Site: saxony
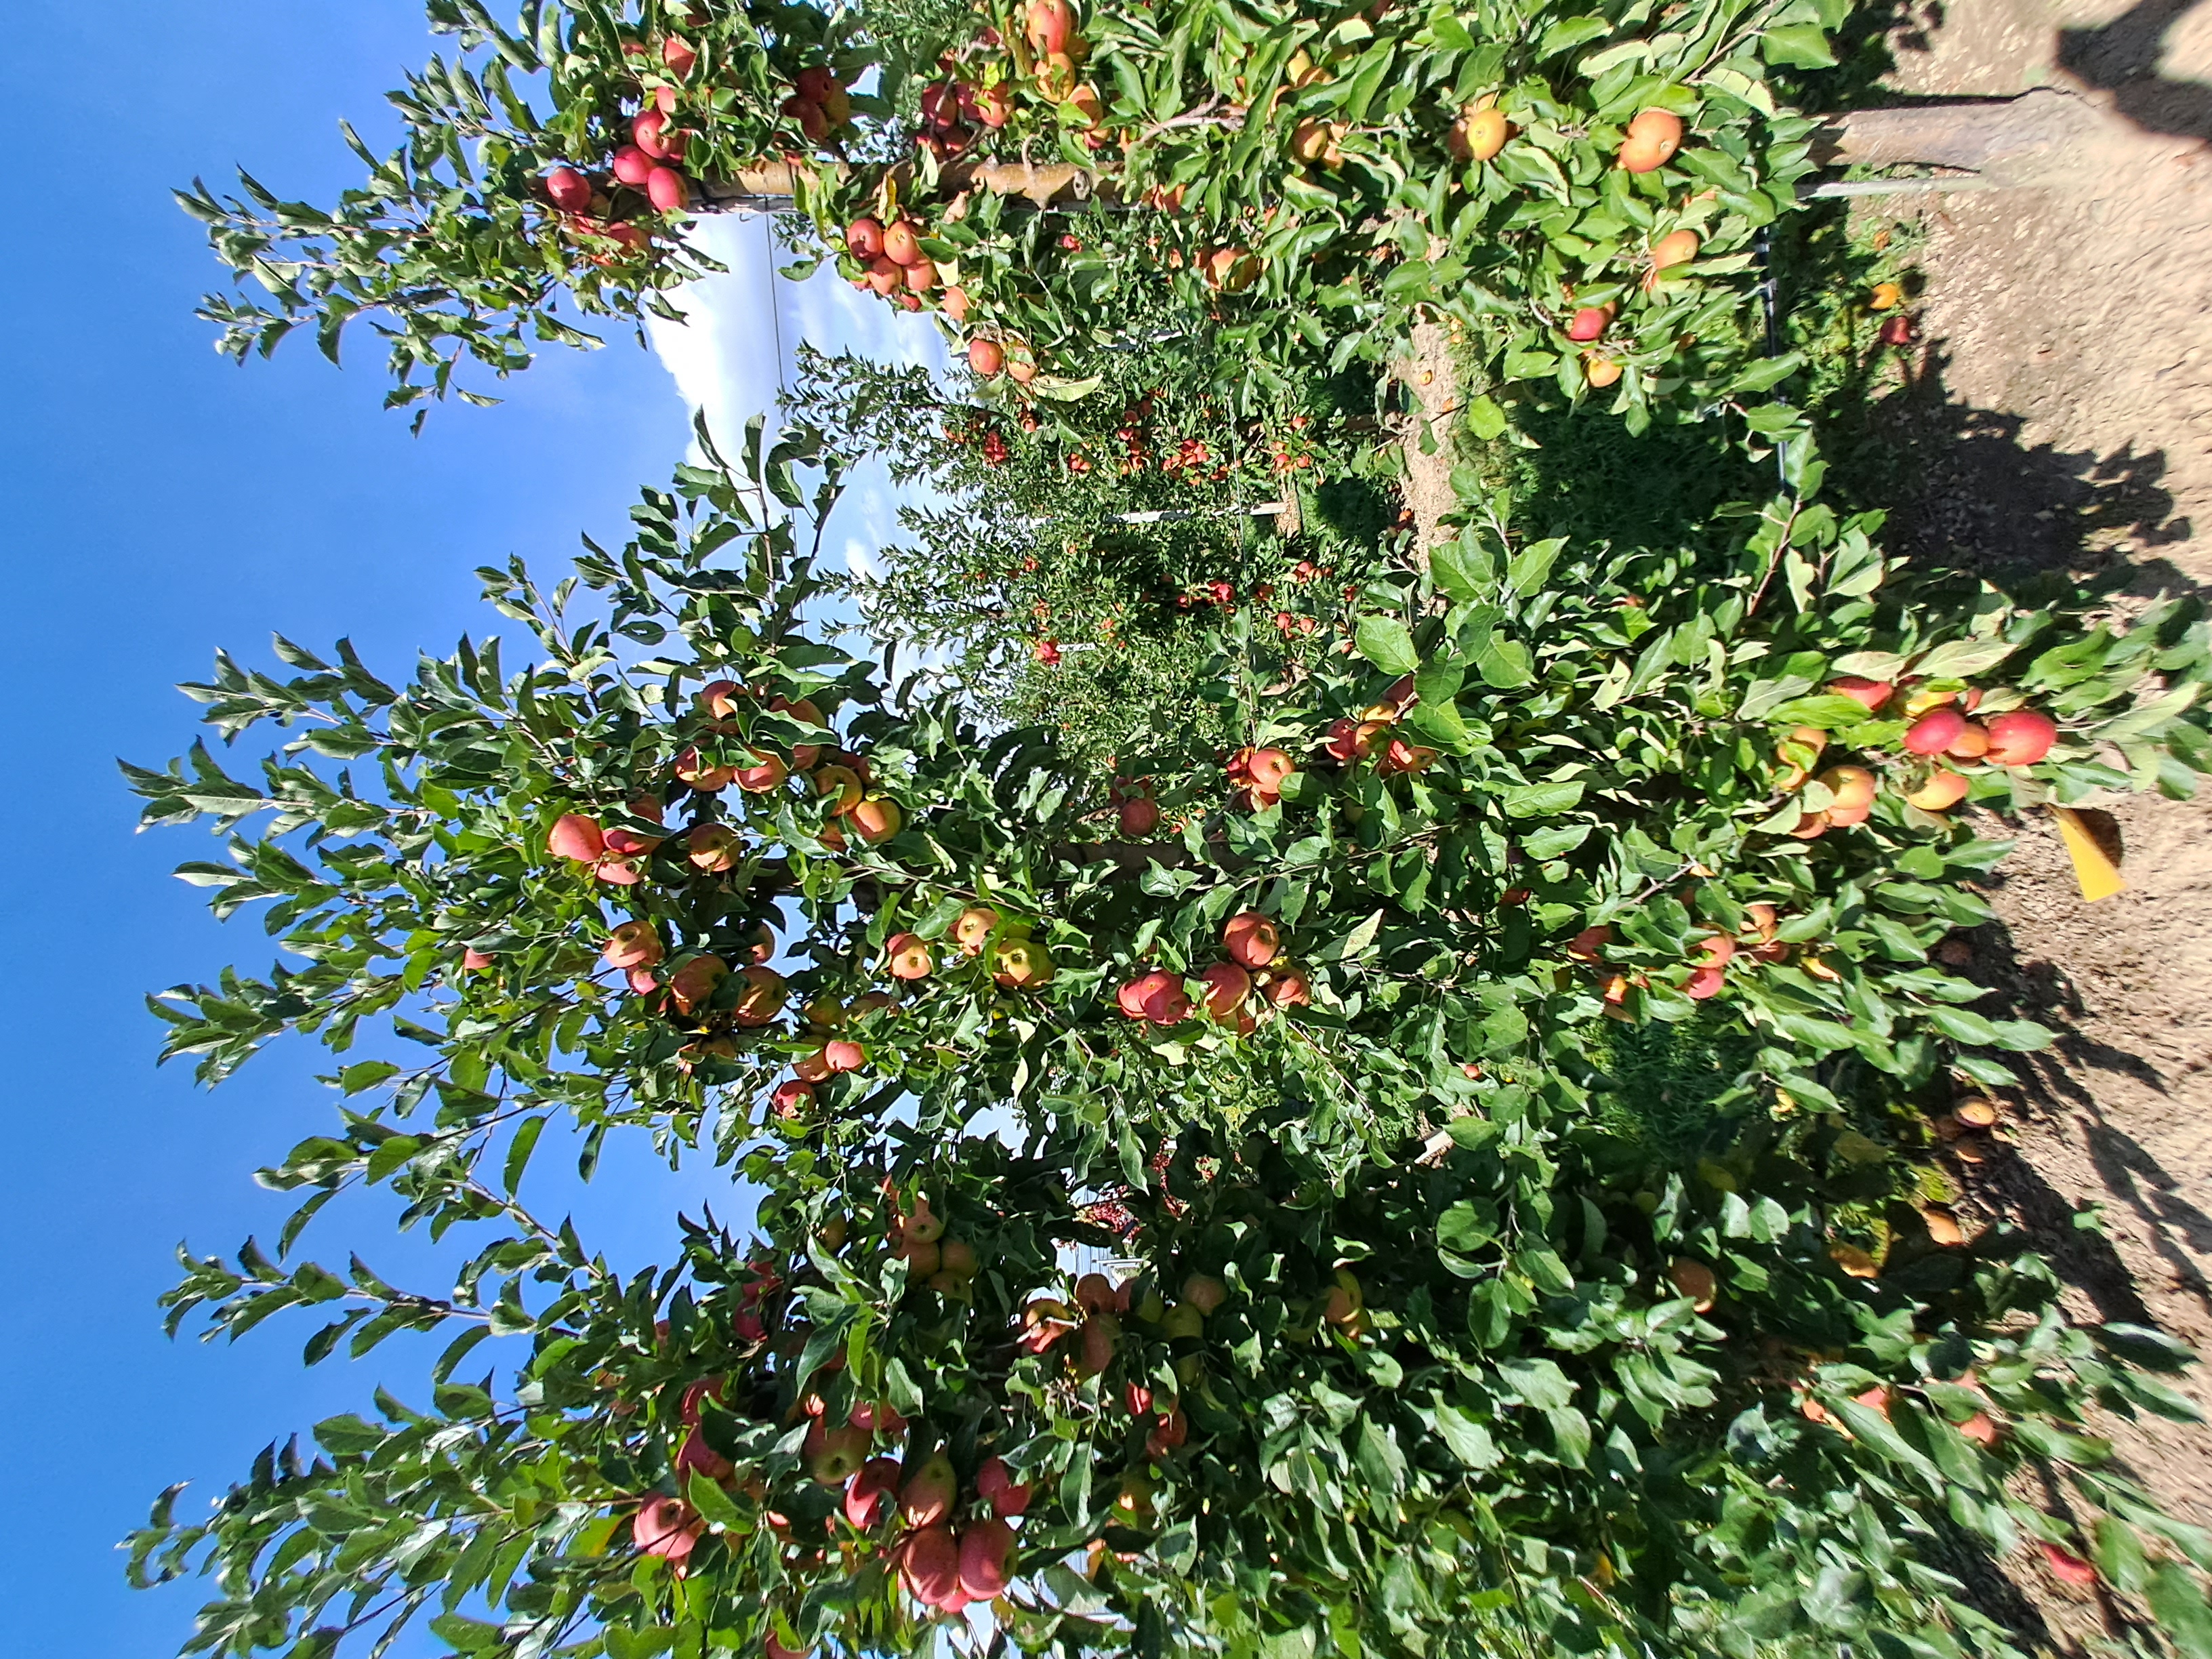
Growth stage (BBCH 87): Maturity of fruit and seed